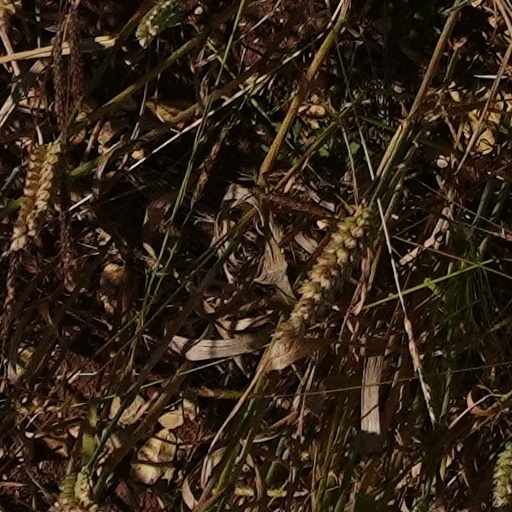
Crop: wheat